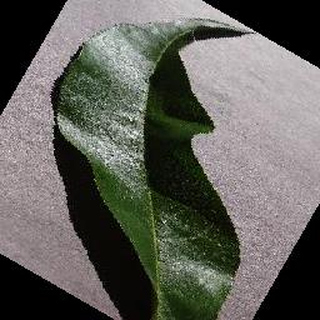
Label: healthy_peach